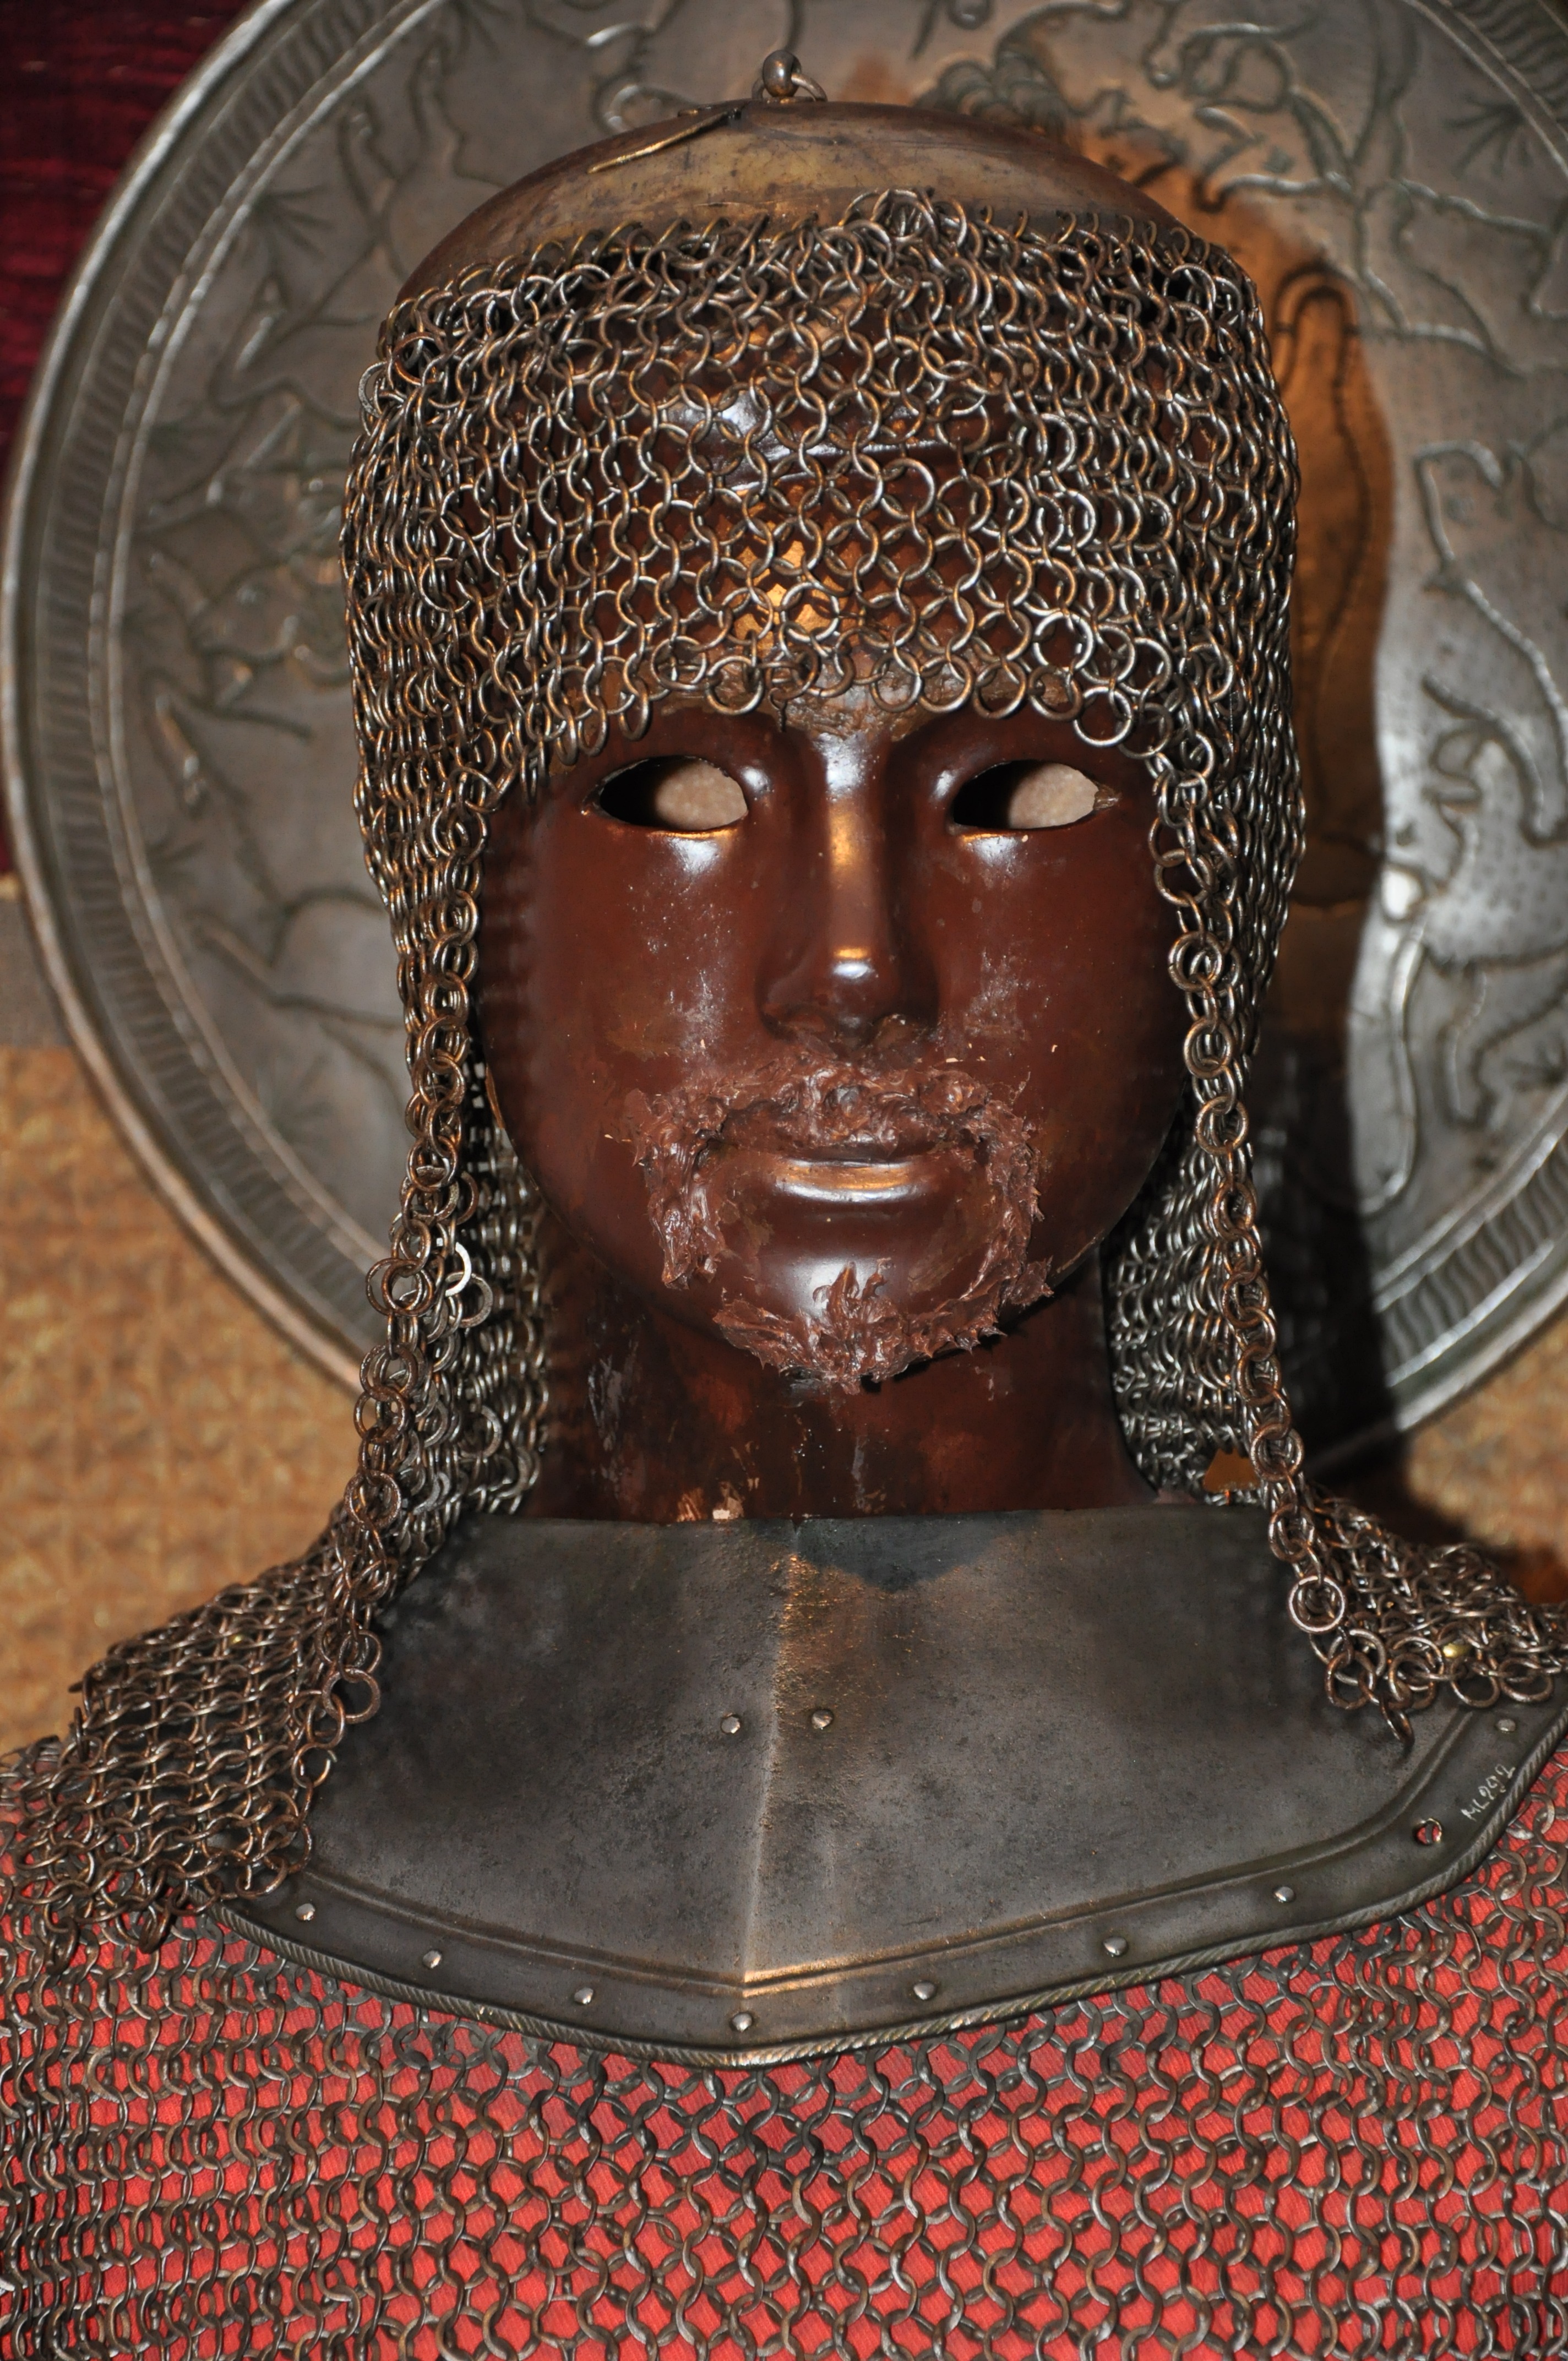
monument, statue, face, sculpture, art, temple, knight, head, exhibit, carving, the museum, armor, gautama buddha, ancient history, hauberk